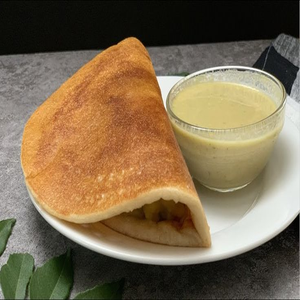
Dish: dosa